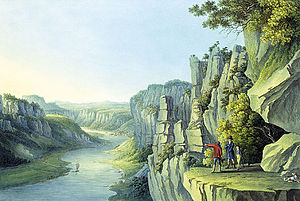
Nationalpark Bøhmisk Schweiz / Galleri
Nationalpark Bøhmisk Schweiz er en nationalpark i det nordlige Tjekkiet. Parken blev oprettet i 2000 og omfatter en del af Elbens Sandstensbjerge.